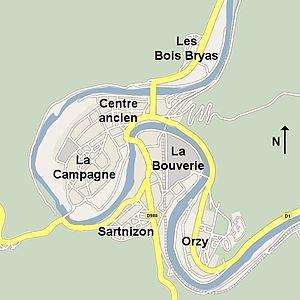
Un quartier est une subdivision d'une ville ou d'un territoire. C'est aussi souvent une échelle d'appropriation d'une partie de la ville par ses habitants, donc un ensemble urbain comportant certaines caractéristiques particulières ou une certaine unité.
Revin est une commune française située dans le département des Ardennes, en région Grand Est, à l'entrée de la pointe de Givet.